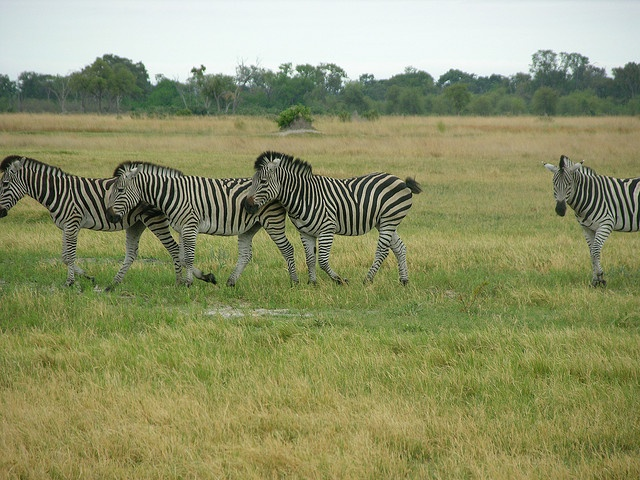
Several zebras move through a grassy area on a sunny day.
A group of zebras are standing together in the grass.
A herd of zebra standing on top of a lush green field.
A group of four zebras in a field in the daytime.
A group of zebras walks together through a field.